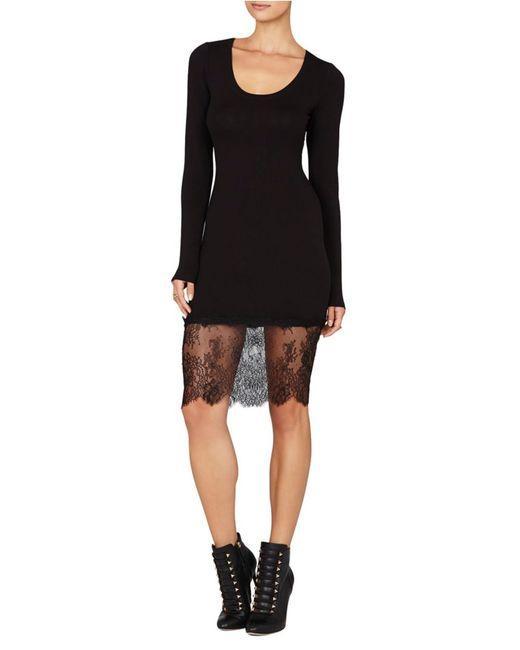
schlichtes schwarzes, figurbetontes Kleid mit mittelhohem Oberschenkel, langen Ärmeln, Spitzensaum und U-Ausschnitt